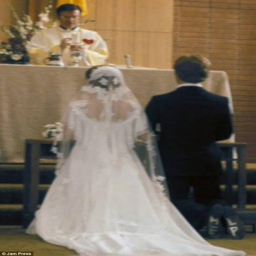
groom revealed how he was really feeling about tying the knot with his bride with a hidden message on his shoes